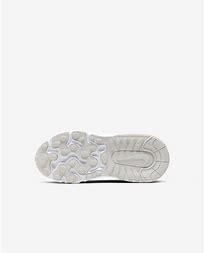
Brand: Nike
Model: Air Max 270 Rt